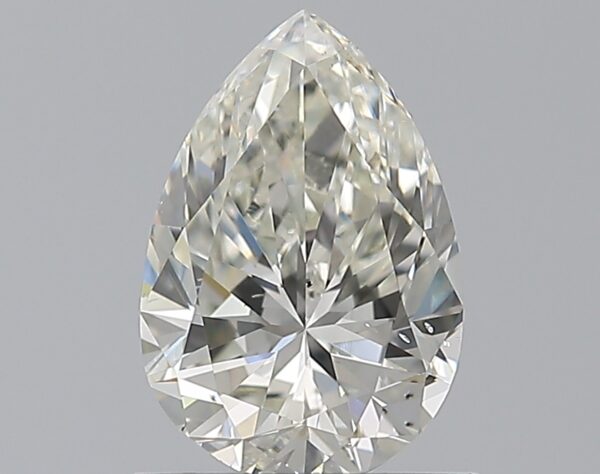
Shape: pear
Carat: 1
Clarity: SI1
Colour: K
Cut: FG
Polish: EX
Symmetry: VG
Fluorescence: F
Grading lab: GIA
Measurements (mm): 8.05 x 5.46 x 3.65